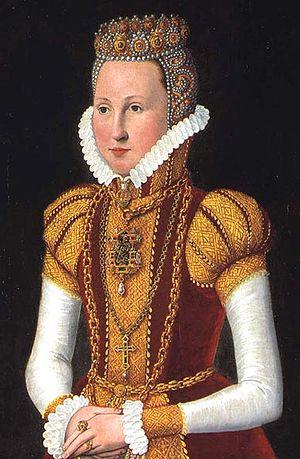
Sophie de Mecklembourg-Güstrow, née le 4 septembre 1557 à Wismar et décédée le 14 octobre 1631 à Nykøbing Falster, est reine consort de Danemark et de Norvège en tant qu'épouse du roi Frédéric II de Danemark.
Les épouses des rois de Danemark ont toutes reçu le titre de reine. Le défunt conjoint de la reine Margrethe II, Henri de Laborde de Montpezat, dans un premier temps prince de Danemark, fut le premier à porter, de 1972 à 2016, le titre officiel de prince consort.
Ceci est une liste des reines consorts de Norvège. Cette liste couvre une longue période durant laquelle le rôle de ces épouses a beaucoup changé. Chaque reine a ainsi eu un parcours différent, qui alla même jusqu'à celui de gouverner le pays ou bien d'exercer le rôle de régente. Le mariage avec le roi de Norvège répondait le plus souvent à des alliances politiques. Il fut ainsi interdit pendant longtemps au roi d'épouser une roturière. En raison de l'union avec le Danemark et la Suède, les reines d'entre 1380 et 1814 étaient aussi reine du Danemark et les reines d'entre 1814 et 1905 reines de Suède.